Hugues C. Pernath

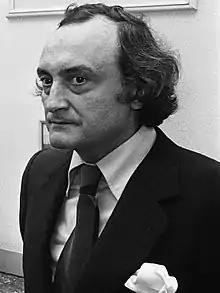
Pernath (1974)

Hugues C. Pernath (pseudonym of Hugo Wouters, 15 August 1931 in Borgerhout – 4 June 1975 in Borgerhout) was a Belgian writer. Together with Paul Snoek, he founded the avant garde magazine "Gard Sivik", and he was a member of the "Pink Poets". The literary award Hugues C. Pernath-prijs is named after him.